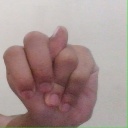
अक्षर: न